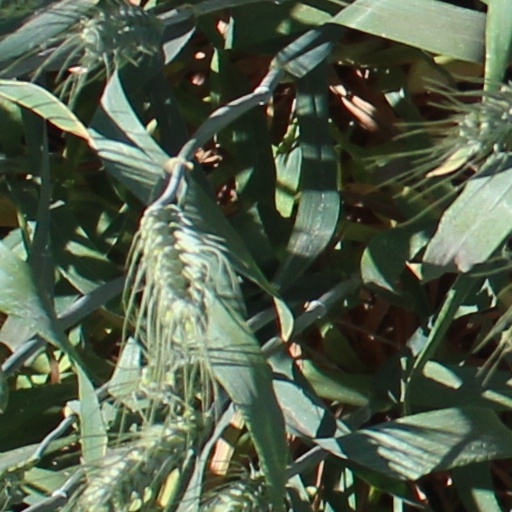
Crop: wheat